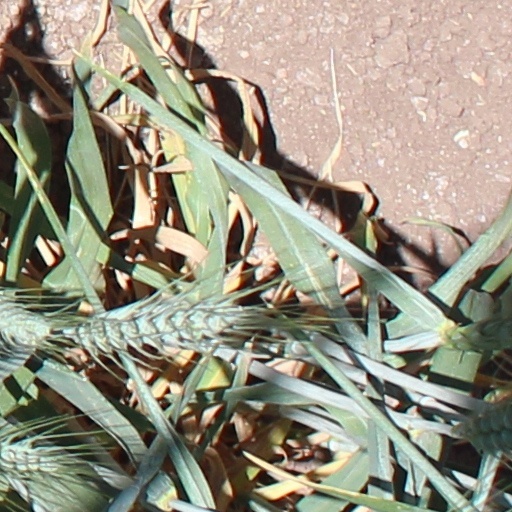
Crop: wheat